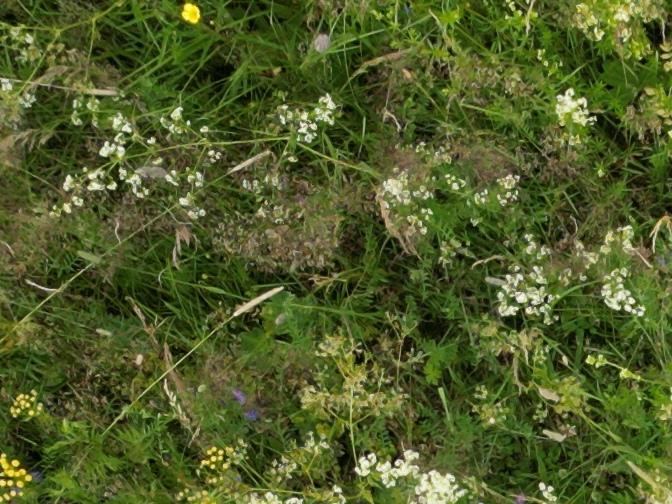
Flowers visible: yarrow flowers, yarrow flowers, yarrow flowers, yarrow flowers, yarrow flowers, yarrow flowers, yarrow flowers, yarrow flowers, yarrow flowers, yarrow flowers, yarrow flowers, yarrow flowers, yarrow flowers, yarrow flowers